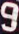
Number: 9